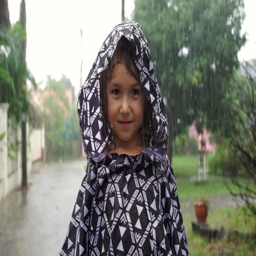
old girl in raincoat having fun during a heavy tropical rain .